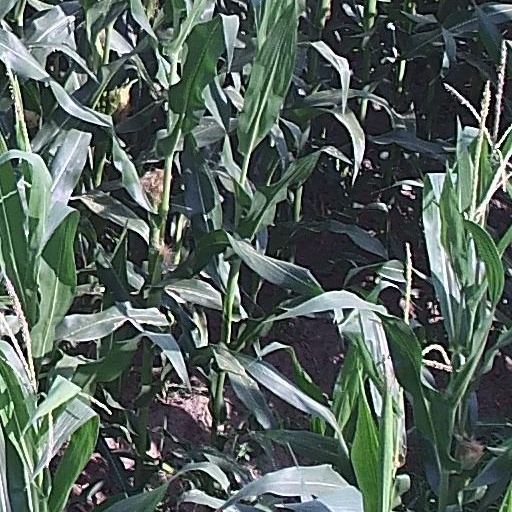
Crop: maize; corn